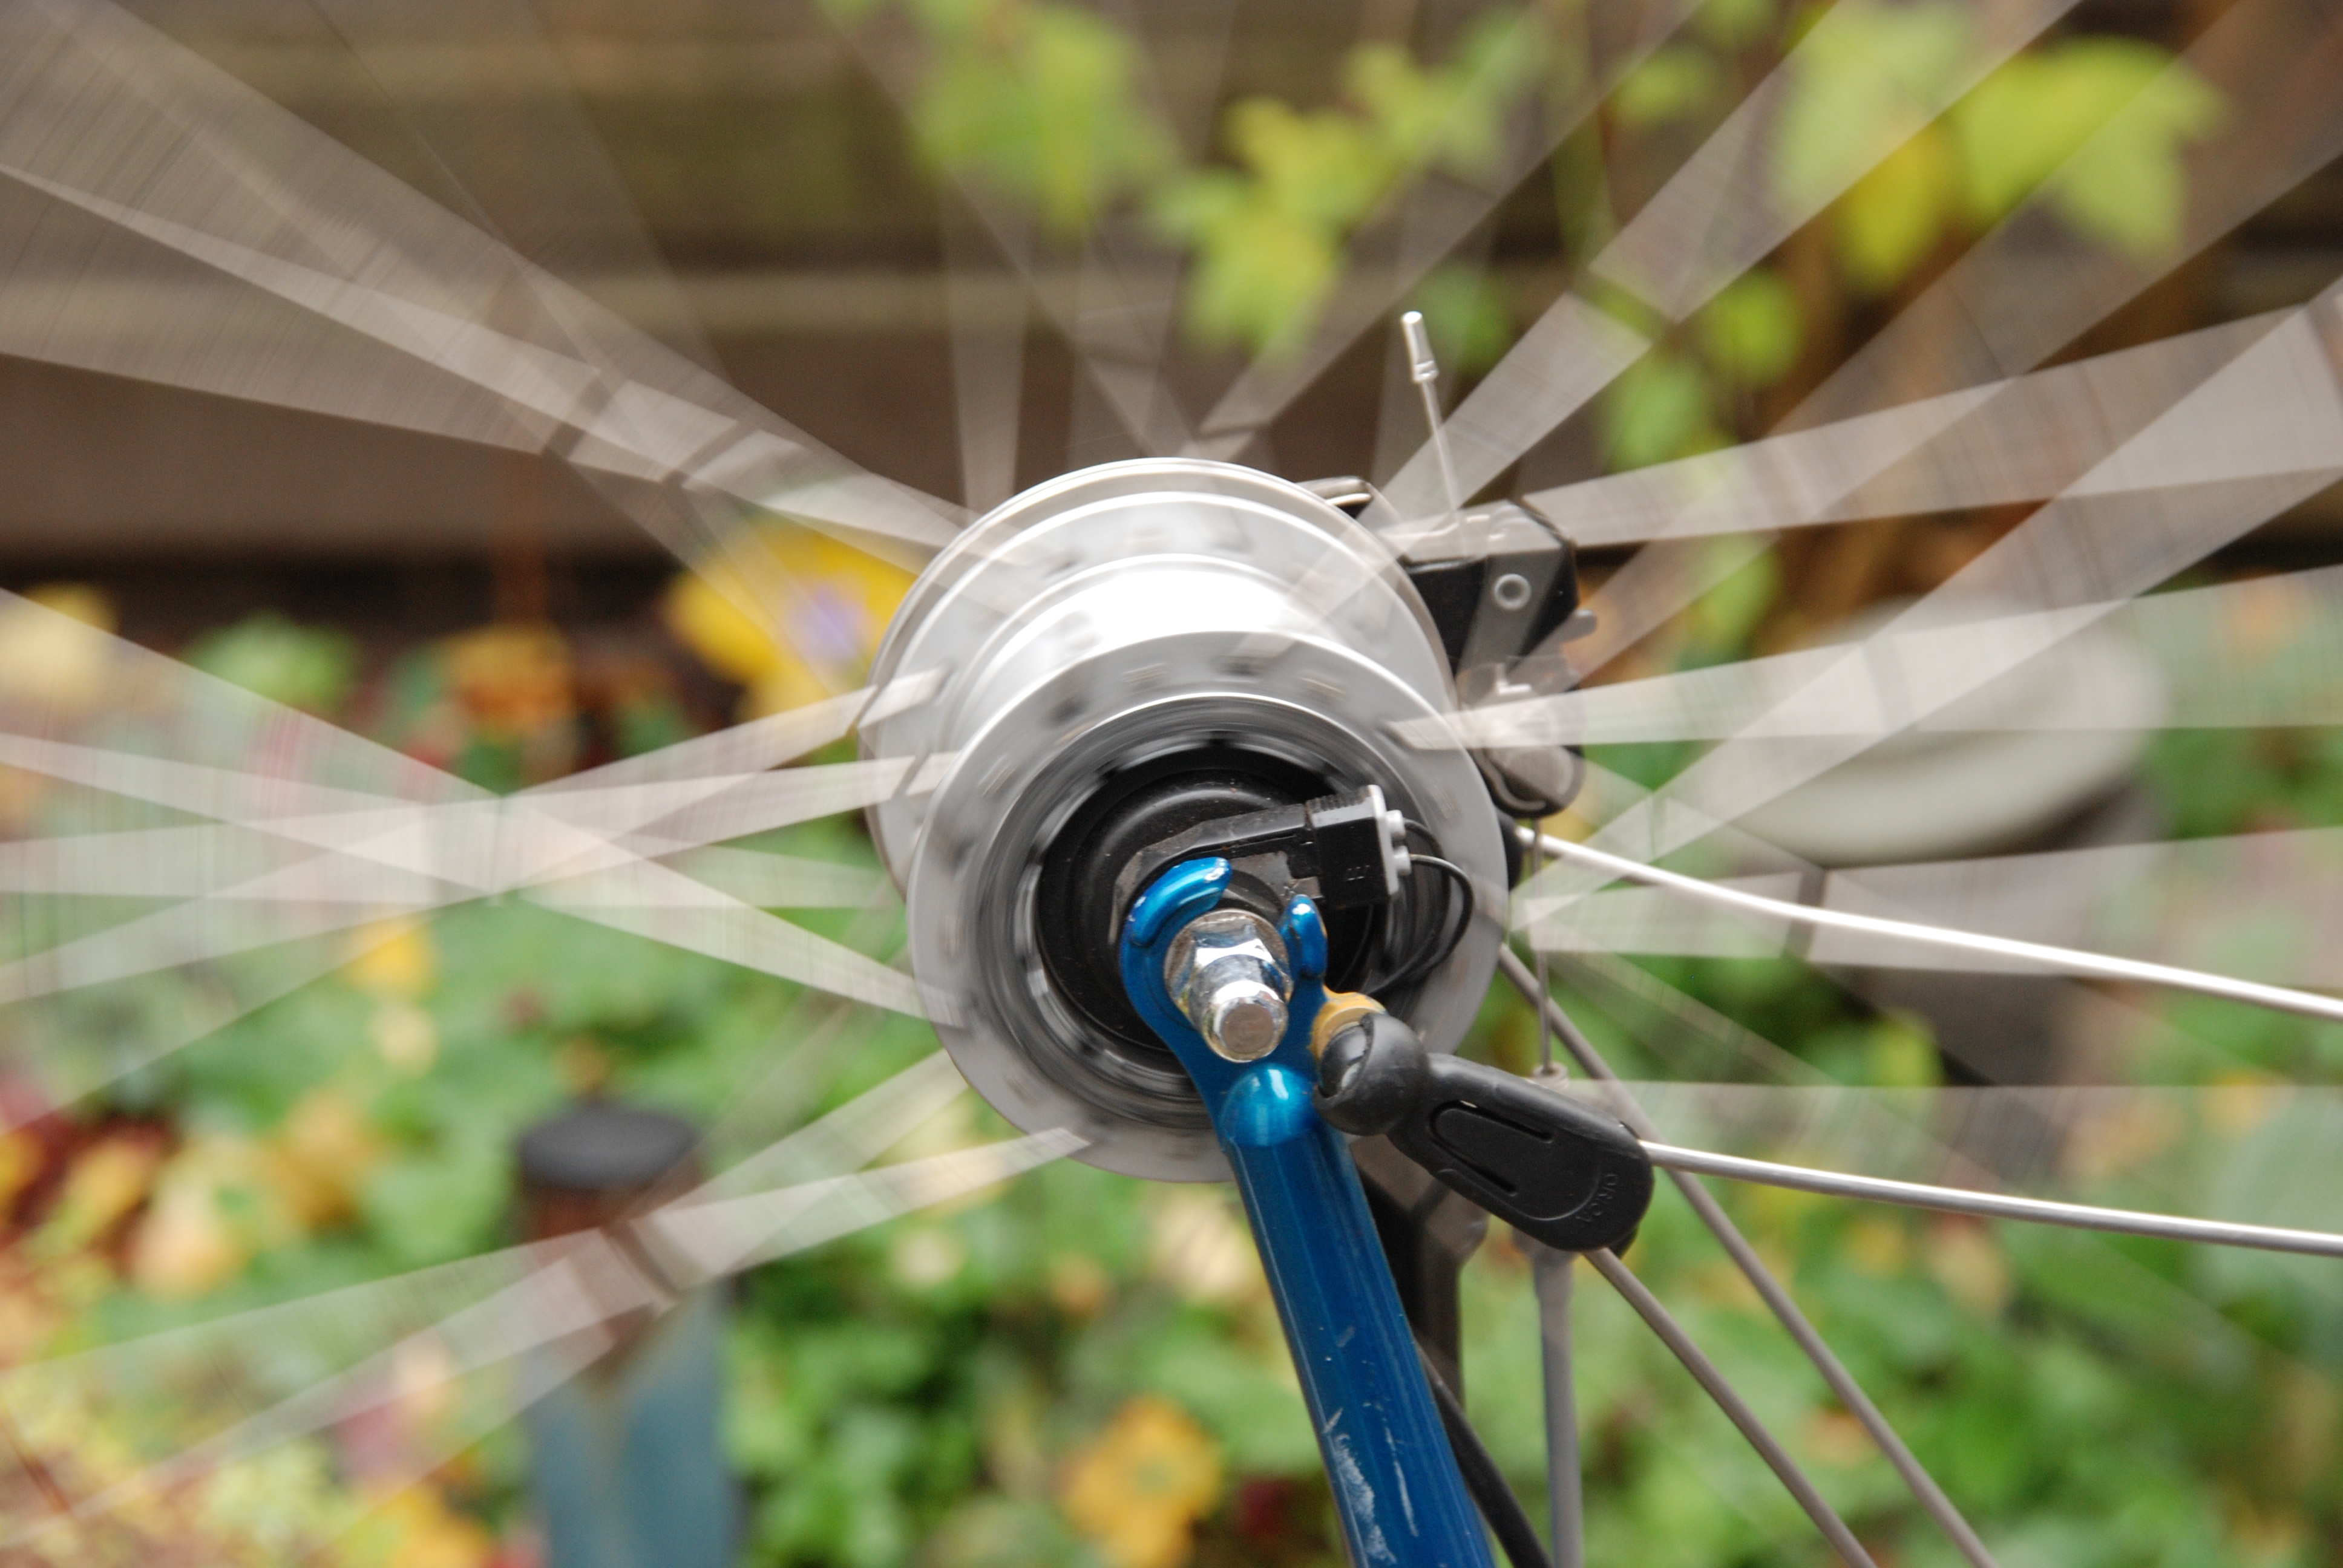
branch, wing, wheel, leaf, flower, run, bicycle, motion, green, speed, close up, macro photography, rotate